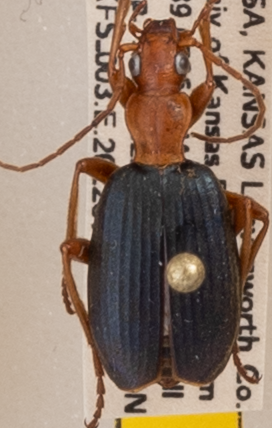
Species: Brachinus alternans
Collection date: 2022-07-12
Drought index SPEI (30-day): -1.13
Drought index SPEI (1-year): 0.362
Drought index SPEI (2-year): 0.212